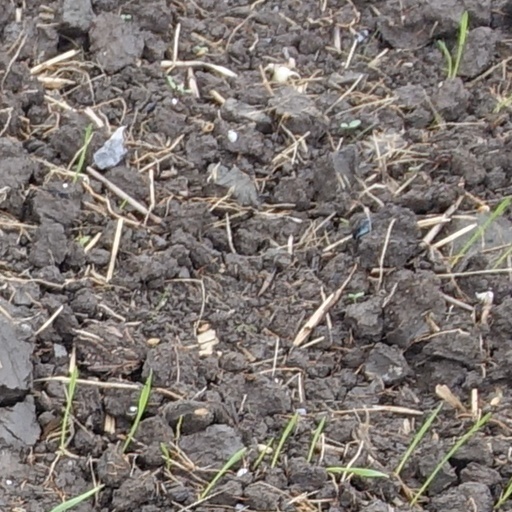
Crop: wheat